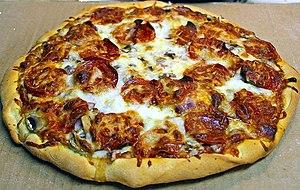
La pizza est une recette de cuisine traditionnelle de la cuisine italienne, originaire de Naples en Italie à base de galette de pâte à pain, garnie de divers mélanges d’ingrédients et cuite au four. Plat emblématique de la culture italienne, et de la restauration rapide dans le monde entier, elle est déclinée sous de multiples variantes. « L'art de fabriquer des pizzas napolitaines artisanales traditionnelles par les pizzaïolos napolitains » est inscrit au Patrimoine mondial de l'UNESCO depuis 2017.